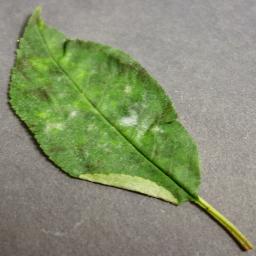
Label: Cherry___Powdery_mildew